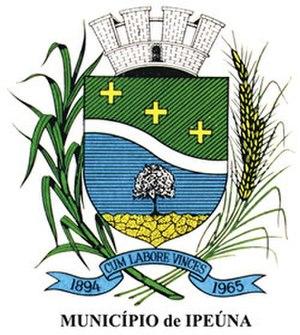
Ipeúna est une municipalité brésilienne de l'État de São Paulo et la Microrégion de Rio Claro.